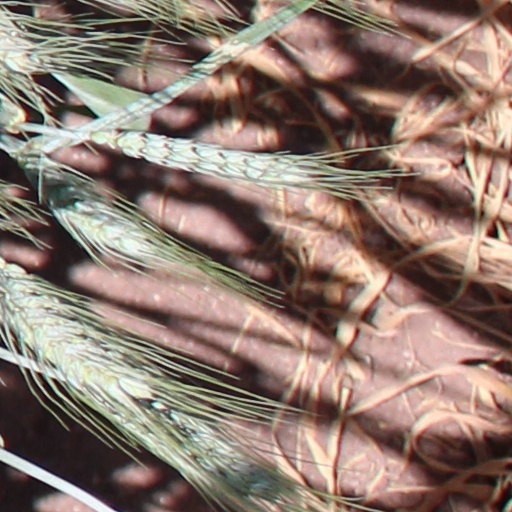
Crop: wheat